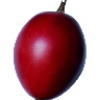
Label: Tamarillo 1